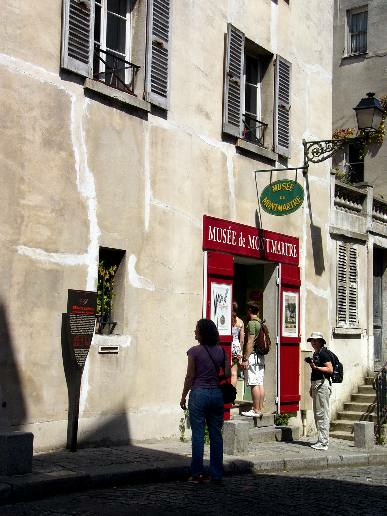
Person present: Yes